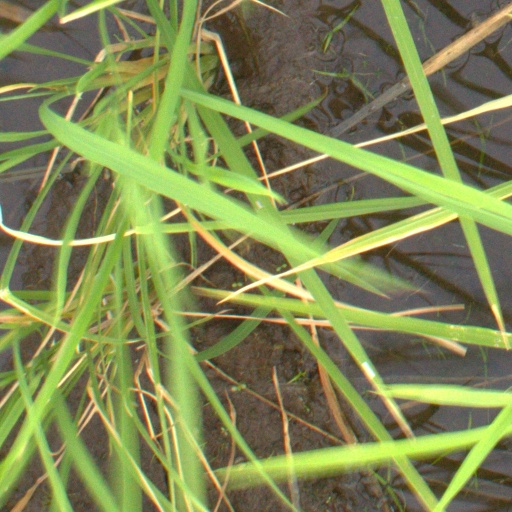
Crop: rice